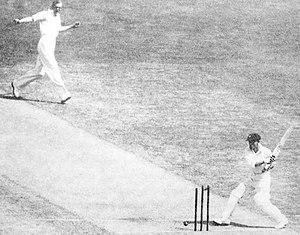
Donald George Bradman, dit Don Bradman et surnommé « The Don », est un joueur de cricket international australien né le 27 août 1908 à Cootamundra en Nouvelle-Galles du Sud et mort le 25 février 2001 à Adélaïde en Australie-Méridionale. Il est généralement considéré comme étant le meilleur batteur de l'histoire de son sport. Sa moyenne à la batte en test-matchs, 99,94, est de loin la meilleure de l'histoire : aucun autre joueur ayant disputé au moins vingt manches n'a fait mieux que 61 en fin de carrière à ce niveau.